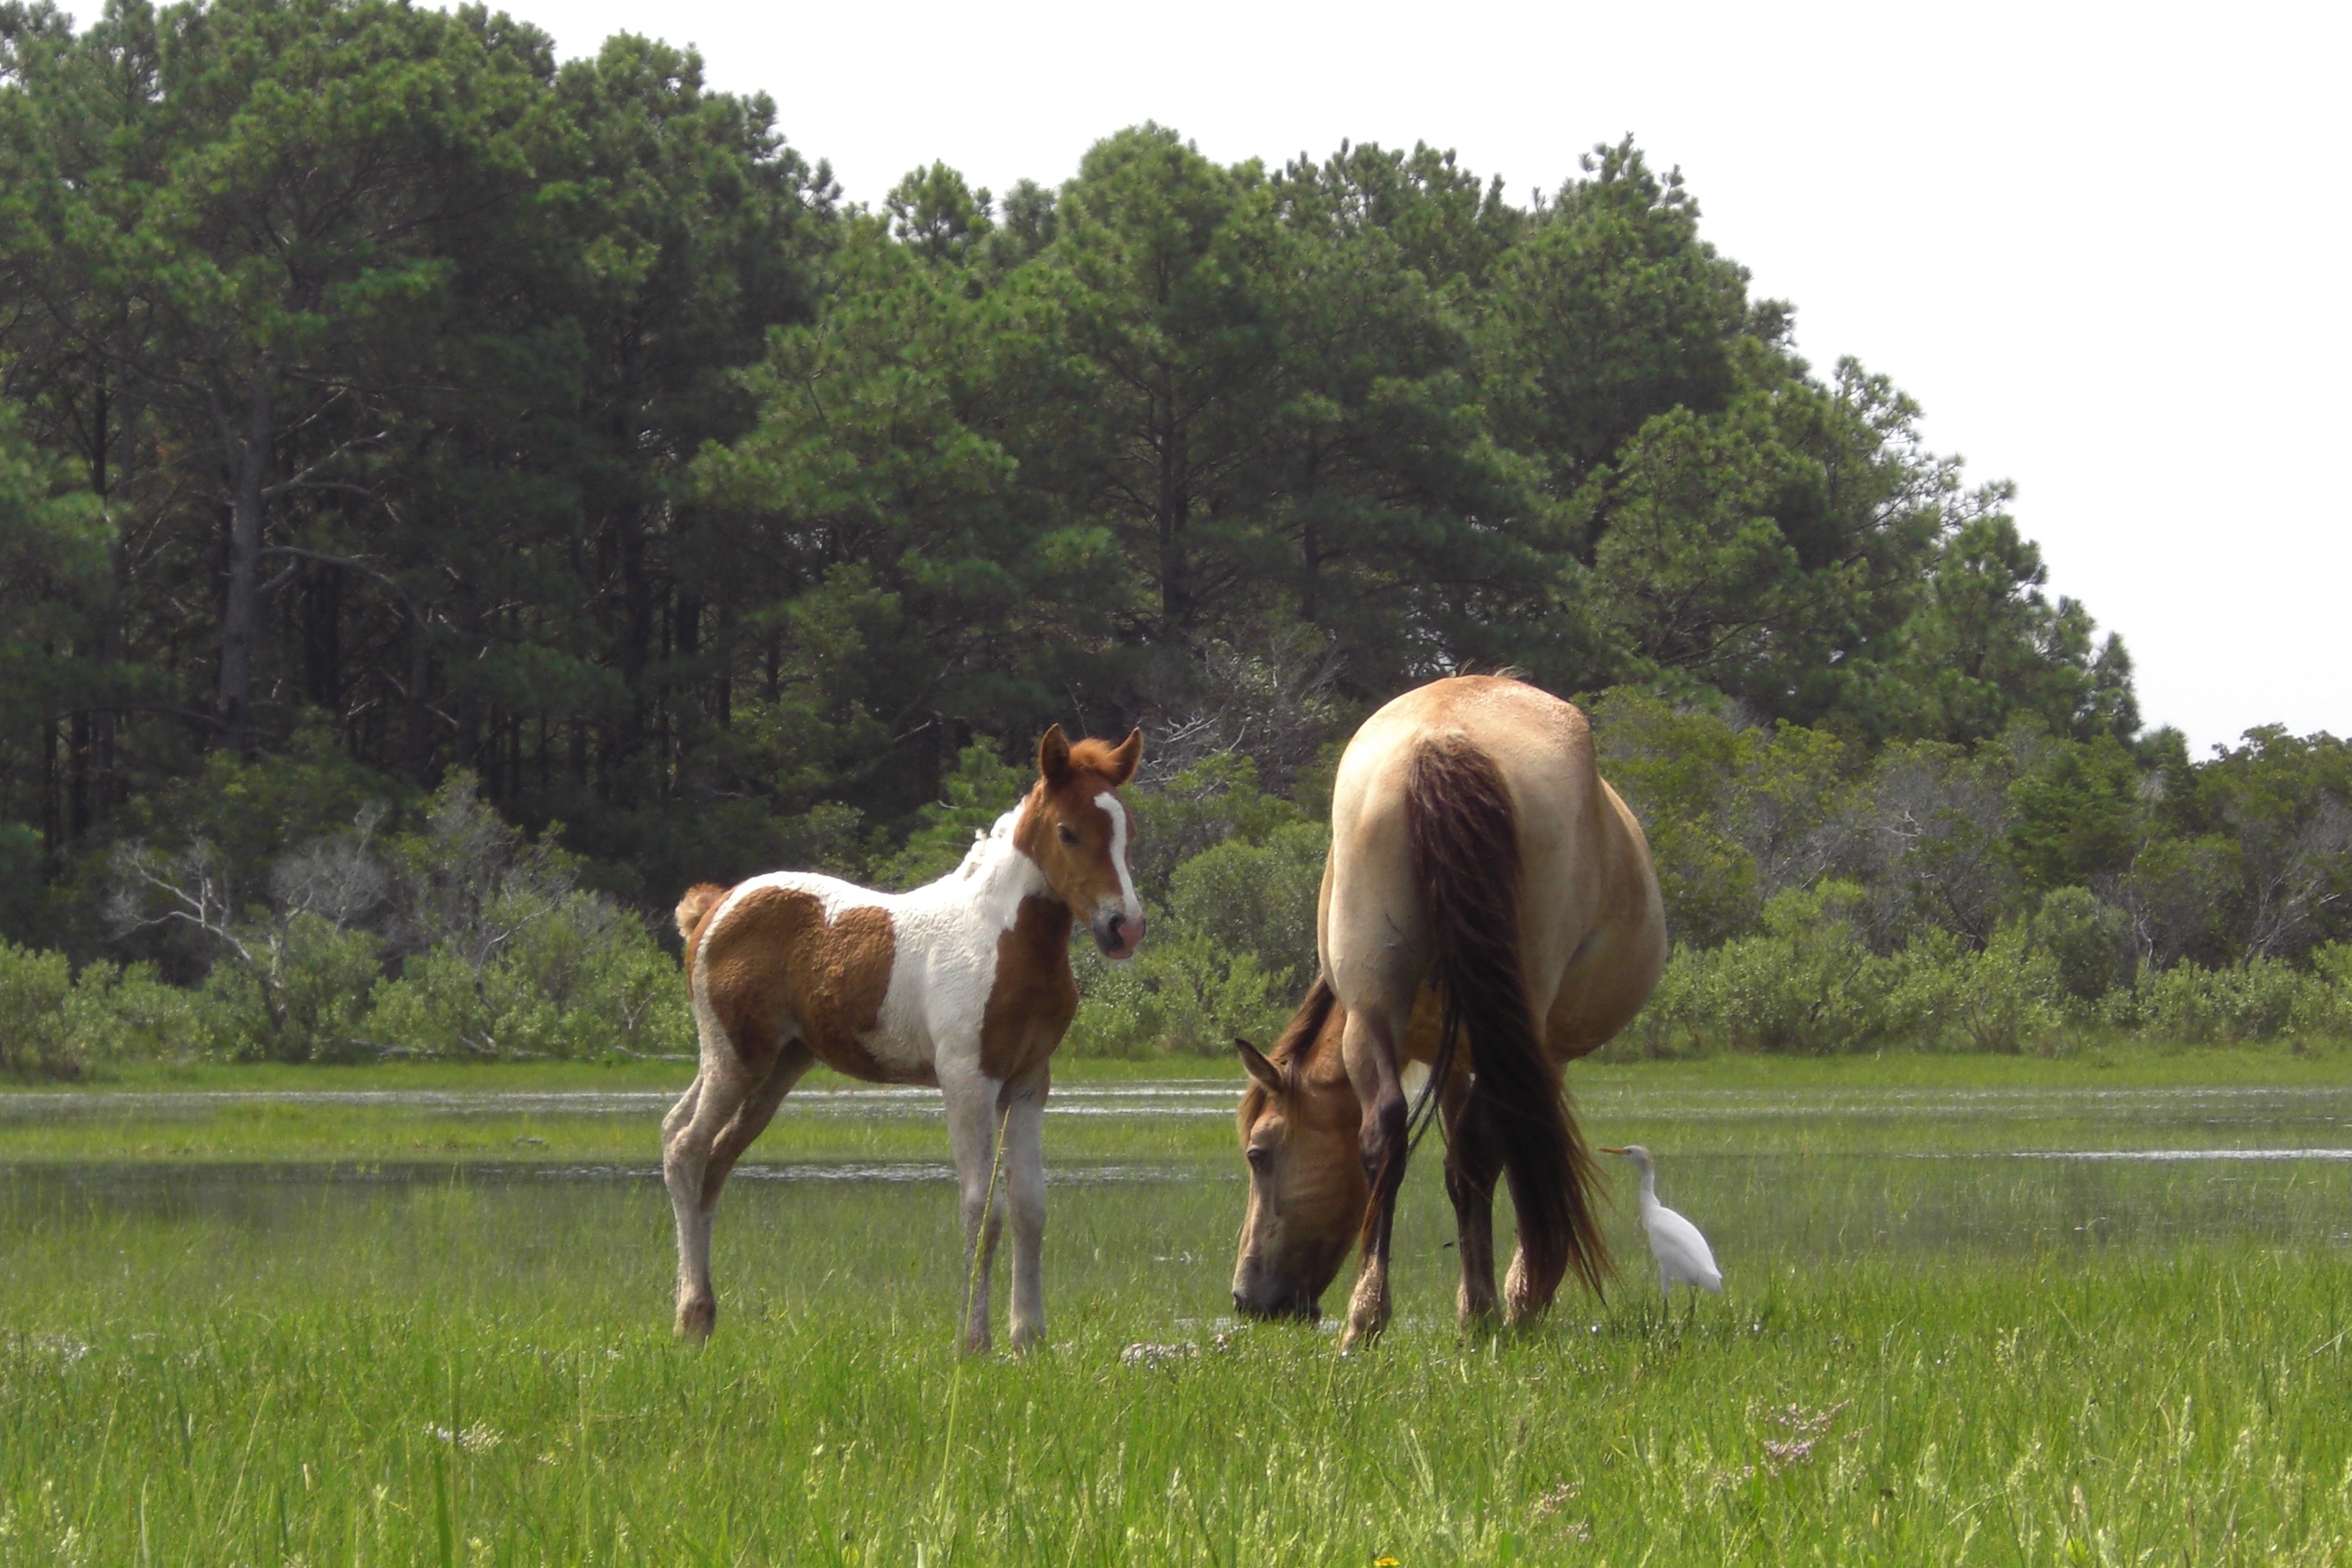
nature, meadow, prairie, wildlife, herd, pasture, grazing, horse, small, usa, mammal, stallion, fauna, grassland, vertebrate, mare, habitat, foal, ecosystem, ponies, virginia, feral, colt, steppe, wild ponies, natural environment, horse like mammal, mustang horse, chincoteague island